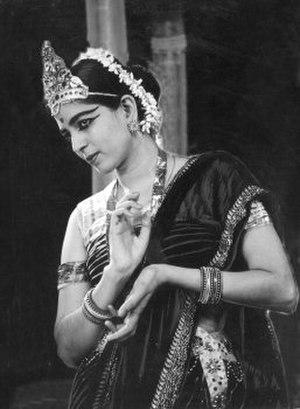
Rukmini Devi, née le 29 février 1904 à Madurai, morte le 24 février 1986 est une danseuse et personnalité politique indienne.
Le Bharata natyam est une forme de danse classique tamoule originaire du Tamil Nadu en Inde.